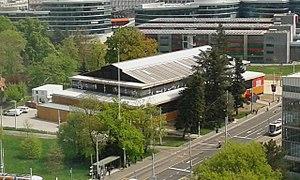
Durant les travaux du Grand Théâtre de Genève de février 2016 à juillet 2018, une structure en bois de remplacement est mise en place Place des Nations à Genève , appelé Opéra des Nations
Le Grand Théâtre est le principal opéra de la ville de Genève.